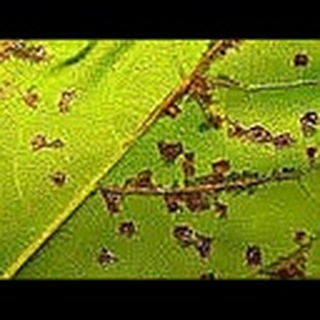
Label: cotton_bacterial_blight